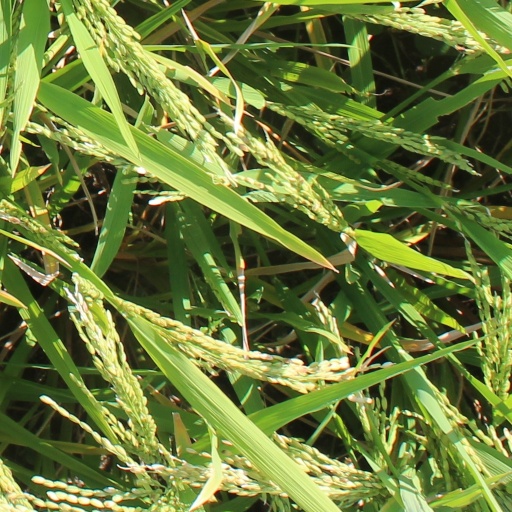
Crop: rice